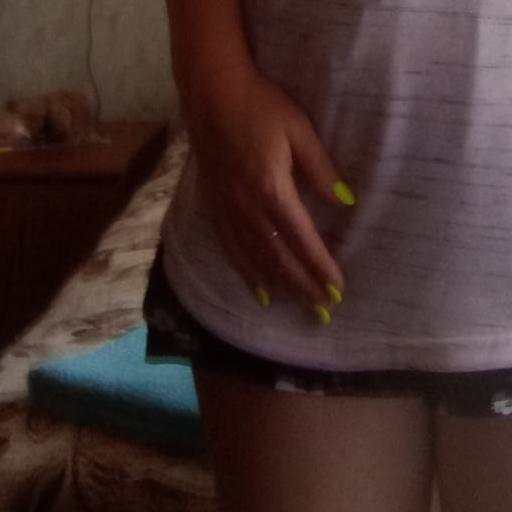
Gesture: no_gesture